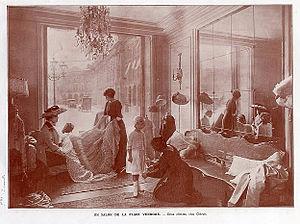
Louise Chéruit, souvent citée à tort comme Madeleine Chéruit, née Louise Lemaire le 9 juin 1866 à Coulounieix et morte en 1935, est une grande couturière française.